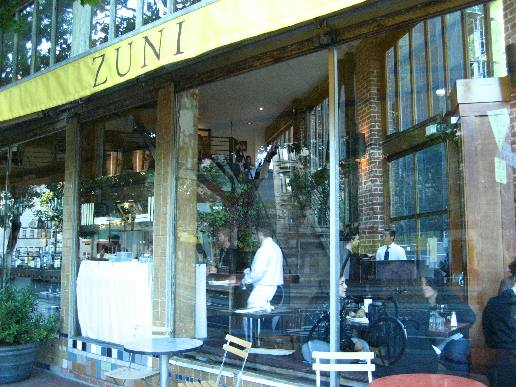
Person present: Yes